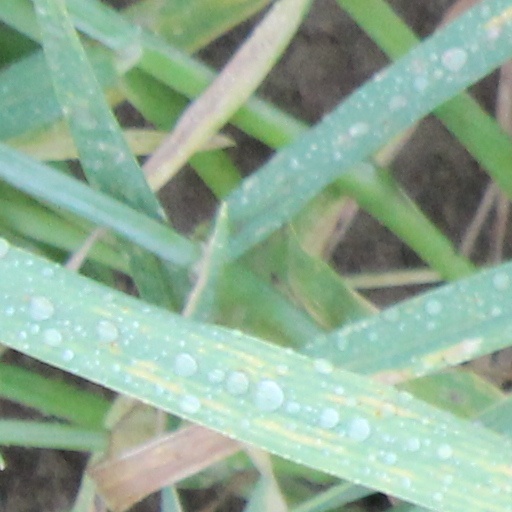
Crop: wheat